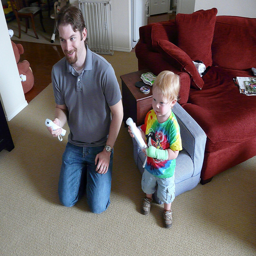
A young man kneeling down to a little boy as they both hold game controllers.
a grown man and a small toddler pay Wii next to each other
A man and a young boy play a video game in their living room
A man kneels while playing a video game with a child.
A man and a toddler holding wii remotes near a couch.